Schierke

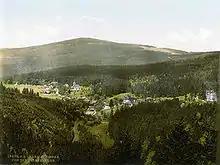
Schierke around 1900 as a photochrom from the Library of Congress collection

The field name of Schierke was first mentioned in the records in 1590 as "Schiriken" (the German word "schier" means, in the Harz area, an utterly, unspoilt wood ("blankes, reines Holz"). Hitherto there had been a sawmill in 1506, below the site of the subsequent village, in Elend, and a smelting works above the Cold Bode near the moor slags ("Moorschlacken"). A first church at the site was consecrated in 1691.